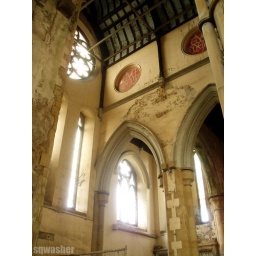
The contrast in colours in this building is immense-here is the stonework set against the red background of the AVA MARIA insignias.